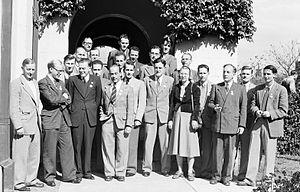
Ruby Violet Payne-Scott, née le 28 mai 1912 et morte le 25 mai 1981 est une astronome australienne, pionnière en radiophysique et radioastronomie.
Jean-Louis Steinberg, né le 7 juin 1922 à Paris et mort le 21 janvier 2016, est un astronome français. Pionnier de la radioastronomie en France, il a été le cofondateur de la station de radioastronomie de Nançay en 1953.